South African Police Service

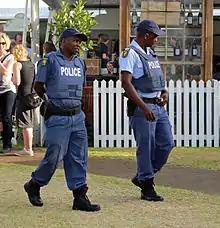
Patrol in Stellenbosch

, there were three Deputy National Commissioners, with each of these split into divisions as follows: